William Wyatt Dimond

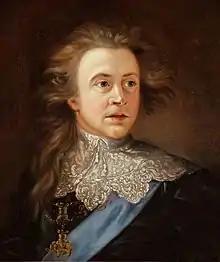
William Wyatt Dimond by Thomas Barker

William Wyatt Dimond (1750 – 2 January 1812) was an actor and theatre manager of the late 18th-century whose career was largely based in Bath in Somerset.